Johaar

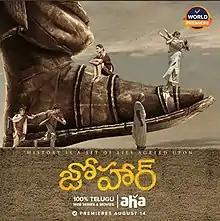
Film poster

Johaar is a 2020 Indian Telugu-language anthology drama film directed by Teja Marni in his debut and starring Esther Anil, Ankith Koyya, Naina Ganguly, Easwari Rao, Chaitanya Krishna and Subhalekha Sudhakar. The film streamed on Aha on 15 August 2020.